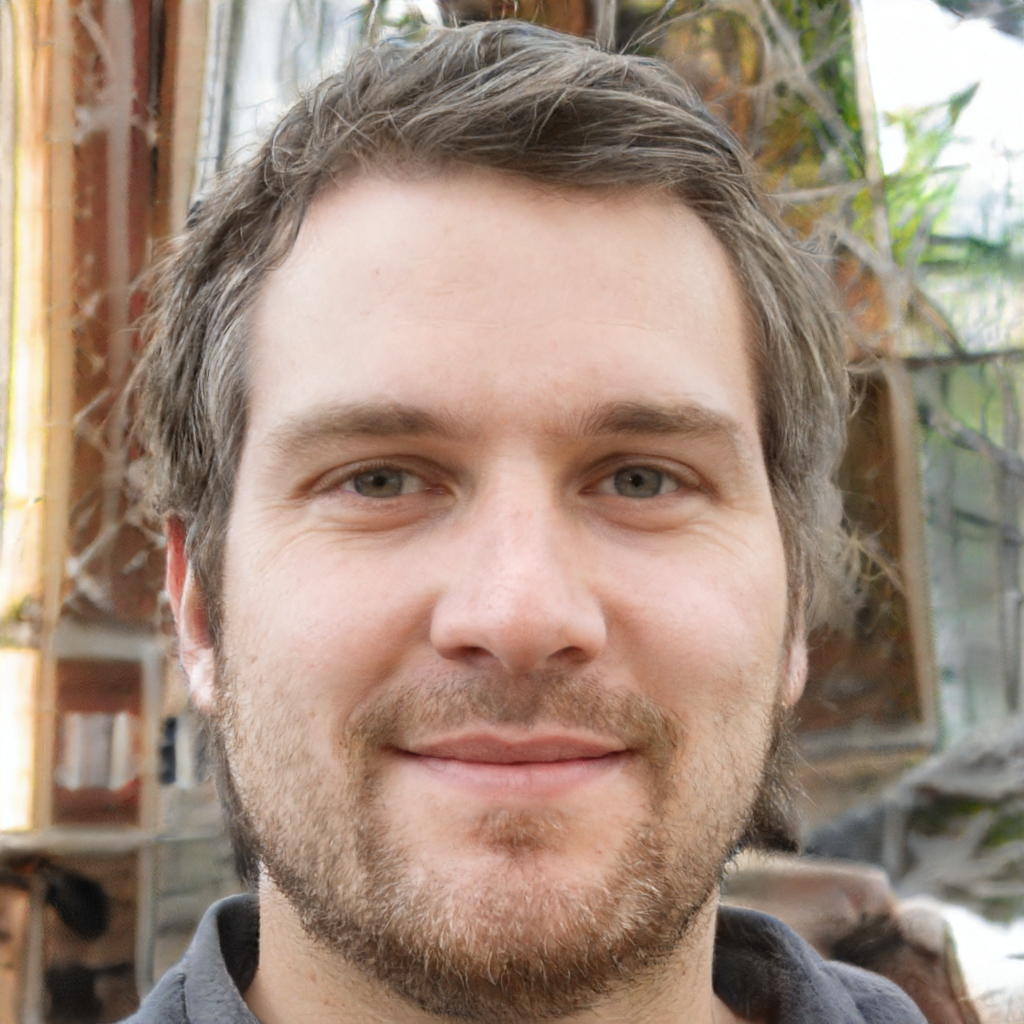
Gender: Male